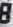
Number: 8